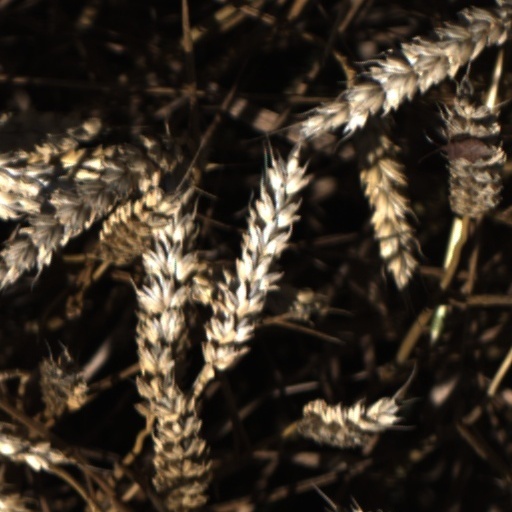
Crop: wheat